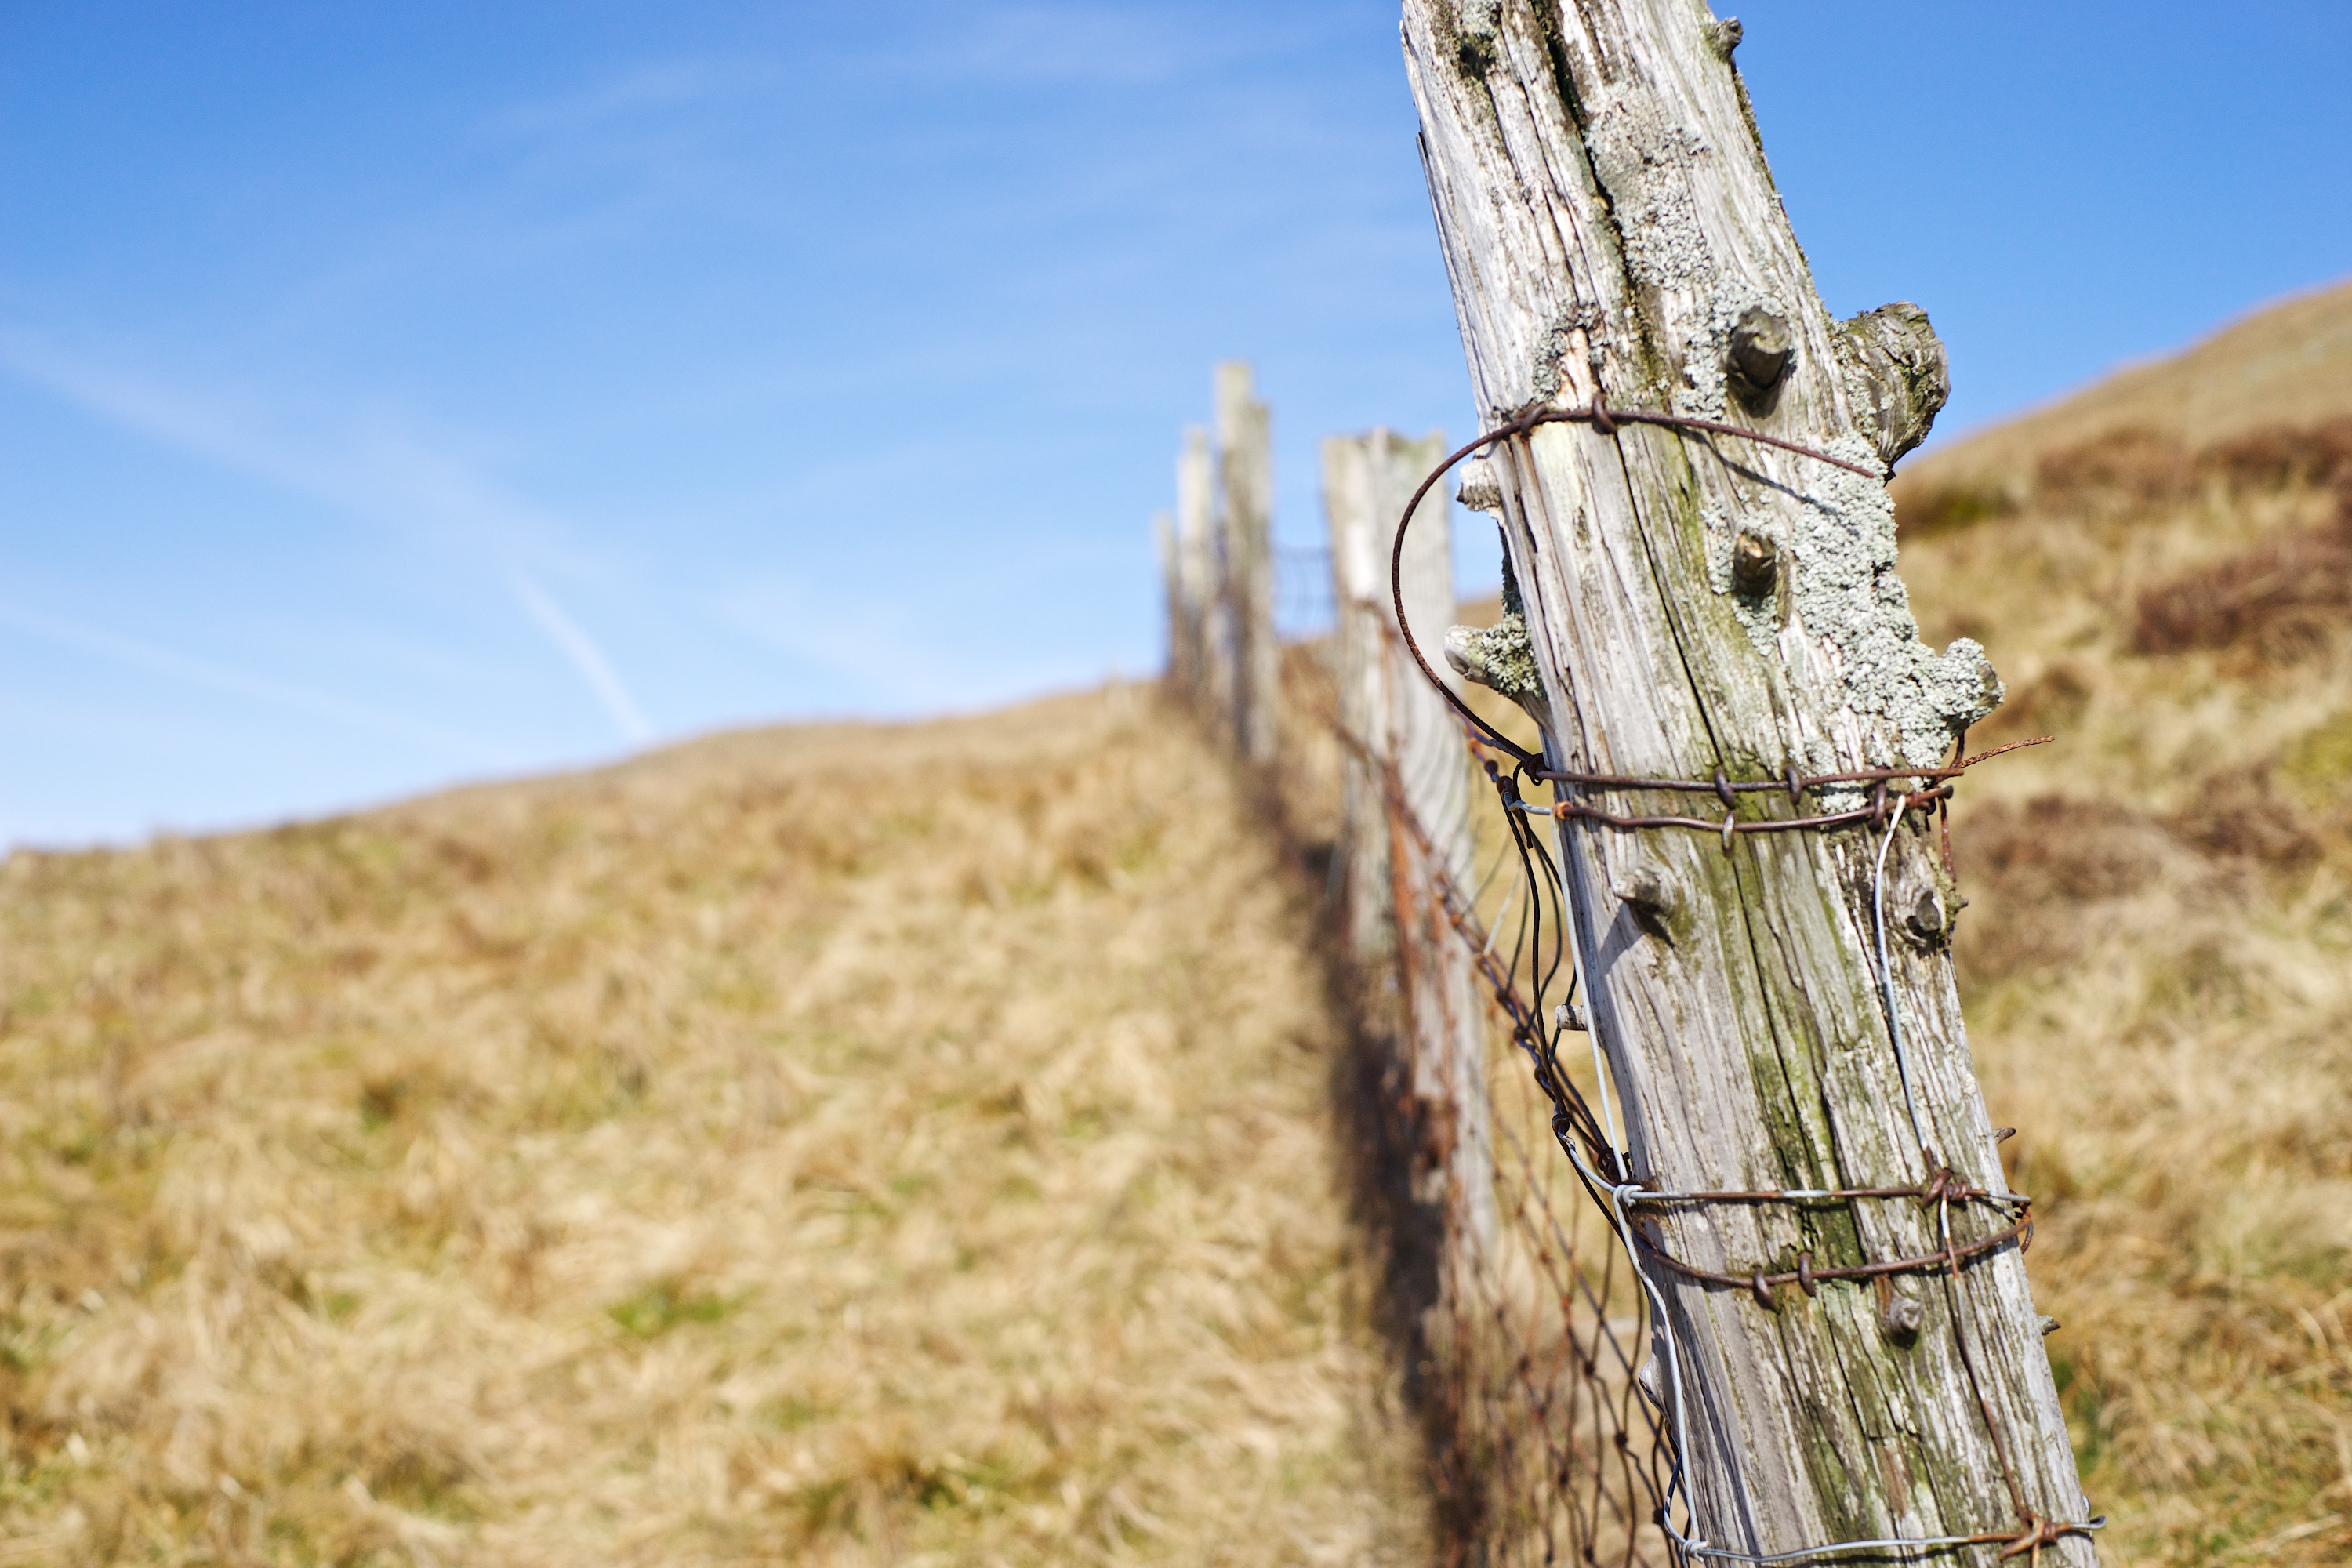
tree, grass, mountain, fence, plant, wood, field, prairie, texture, crop, climbing, agriculture, sony, scotland, a7, hff, happyfencefriday, fencefriday, benlomond, eastersunday, greatviews, rural area, grass family